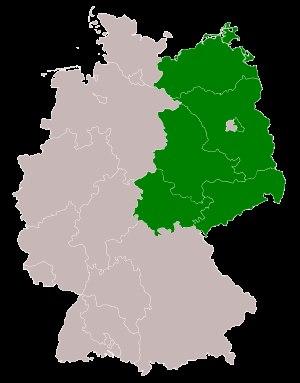
La République démocratique allemande ; en allemand : Deutsche Demokratische Republik ou DDR, parfois traduit par République démocratique d'Allemagne, également appelée Allemagne de l'Est, est un ancien État communiste européen qui a existé durant la seconde moitié du XXᵉ siècle. Le projet de république démocratique allemande est développé dans un texte, le Friedensmanifest, publié en décembre 1942.